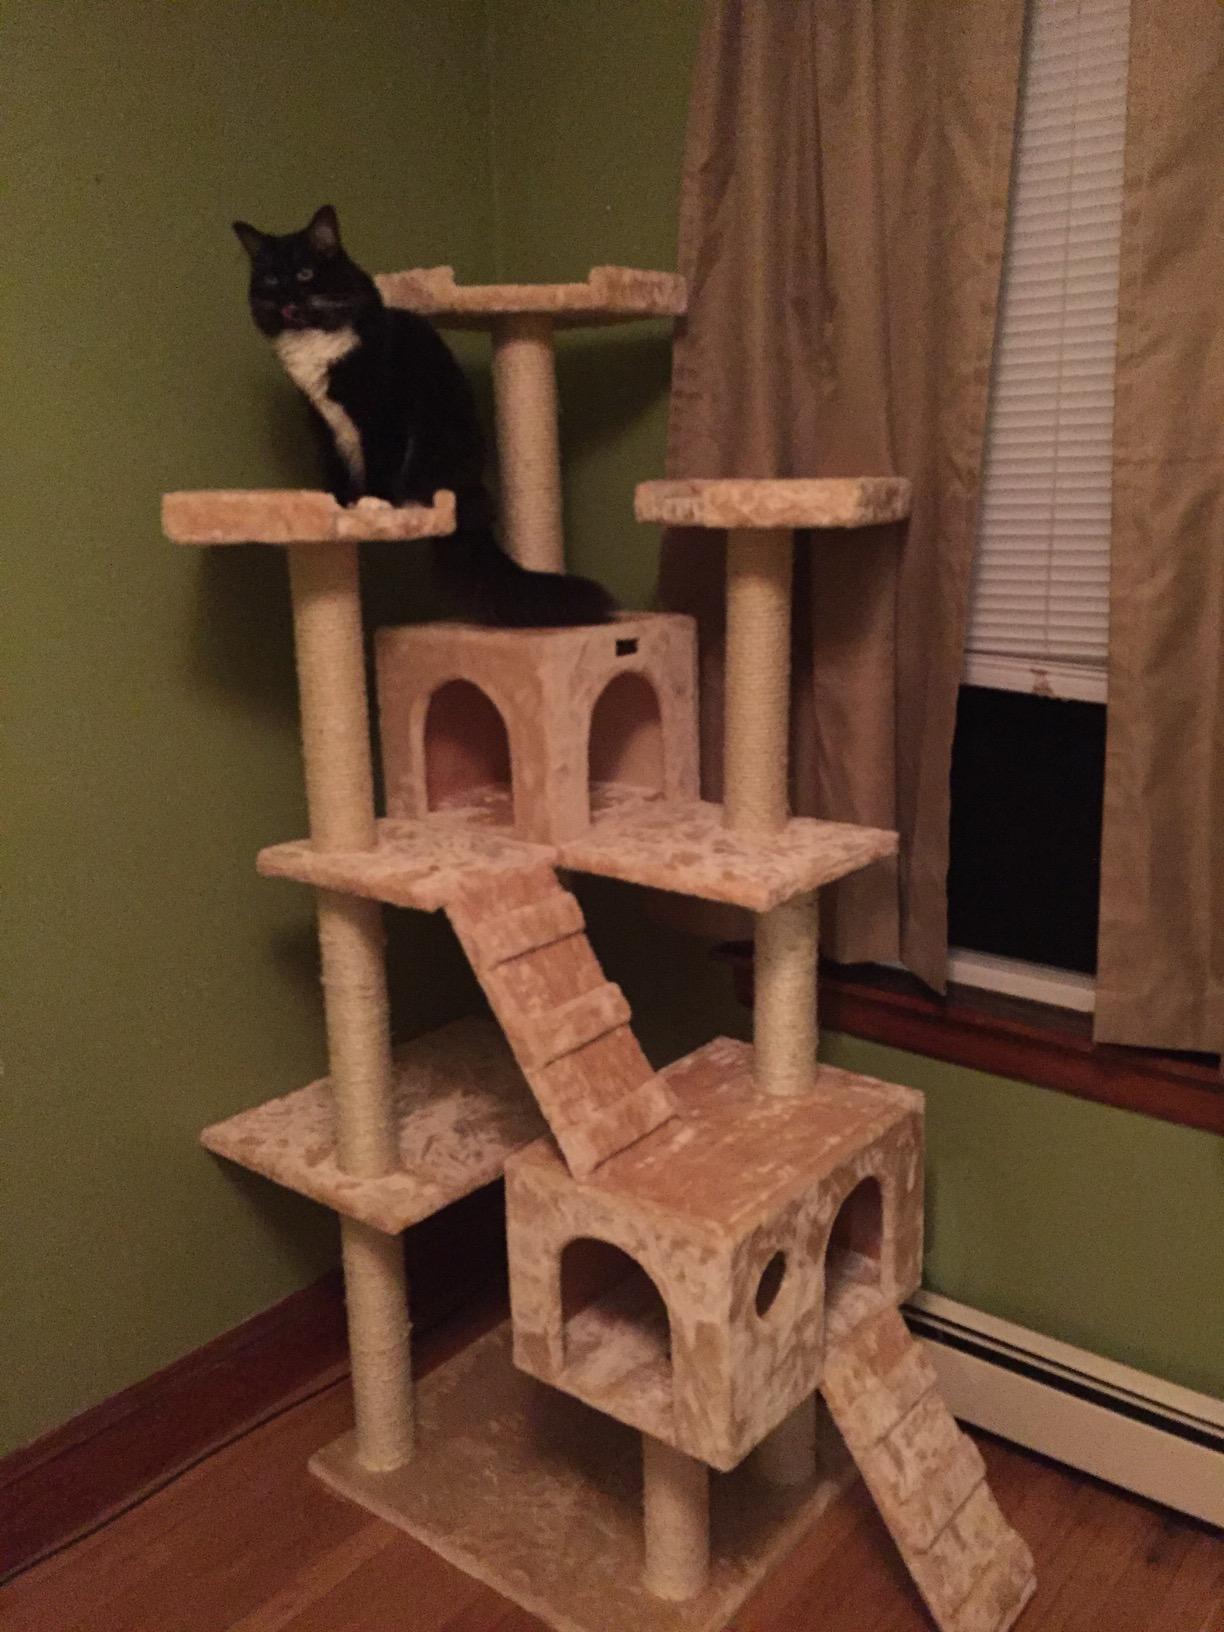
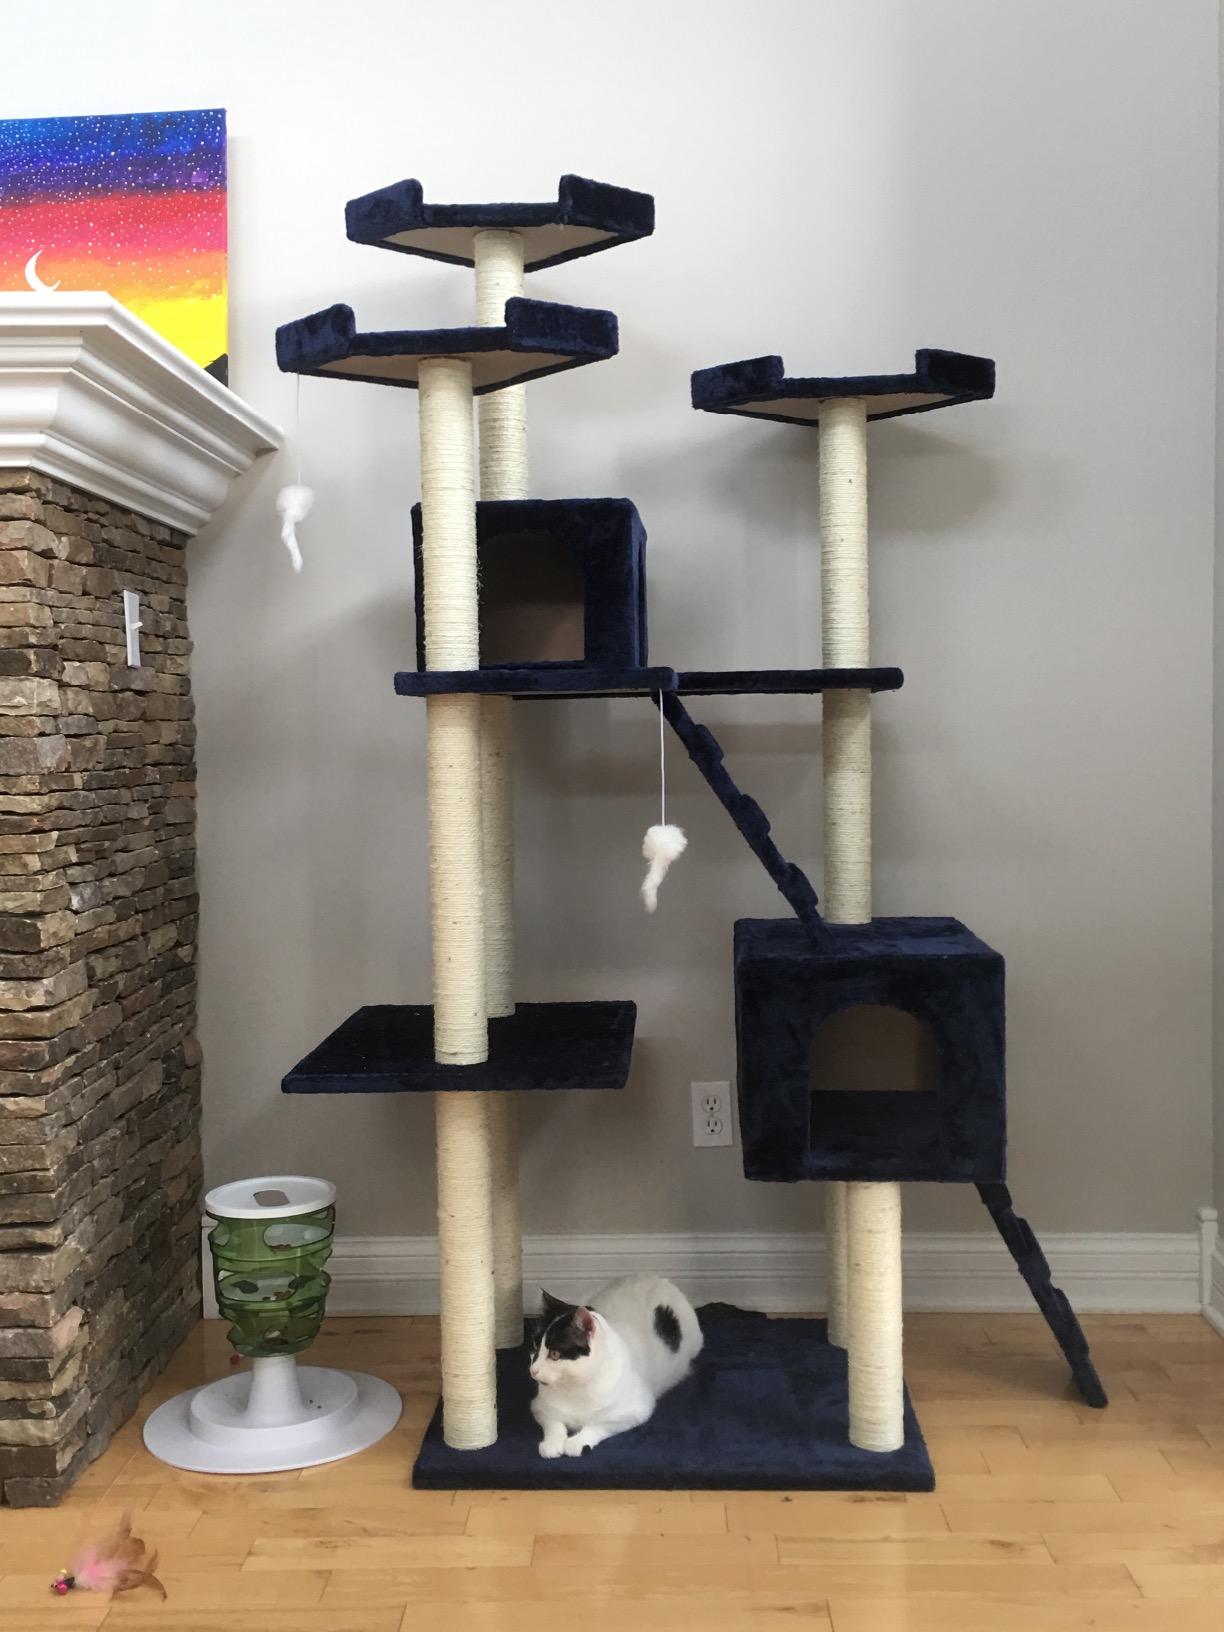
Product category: items_cat tree
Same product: no